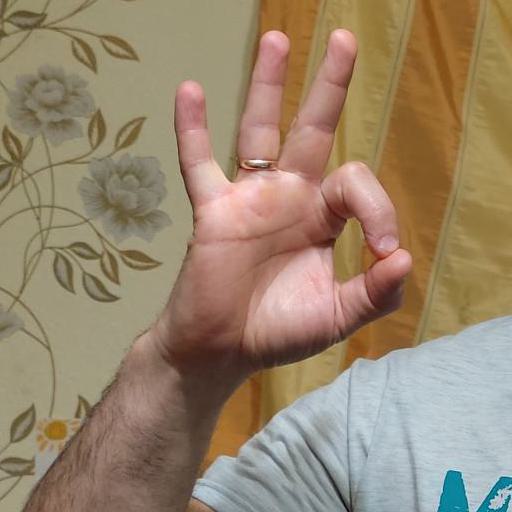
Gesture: ok